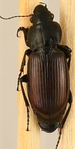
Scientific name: Amara alpina
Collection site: Niwot Ridge NEON (NIWO), plot NIWO_006